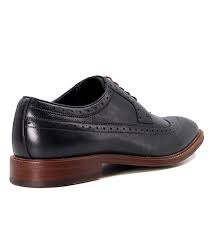
Label: Brogue